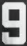
Number: 9